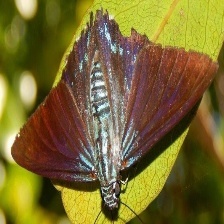
Species: MANGROVE SKIPPER